Steven A. Boylan

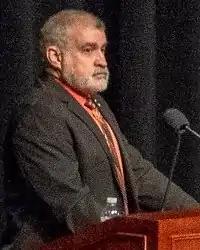
Steve Boylan in 2018

Steven Arthur Boylan (born September 30, 1965), formerly a U.S. military spokesman in Baghdad for General David Petraeus in the prosecution of the Iraq War troop surge of 2007 from February, 2007 to September, 2008. After leaving Iraq, he became the public affairs officer and the senior public affairs observer/trainer for the Battle Command Training Program (BCTP) at Fort Leavenworth, Kansas, according to "U.S. News & World Report".